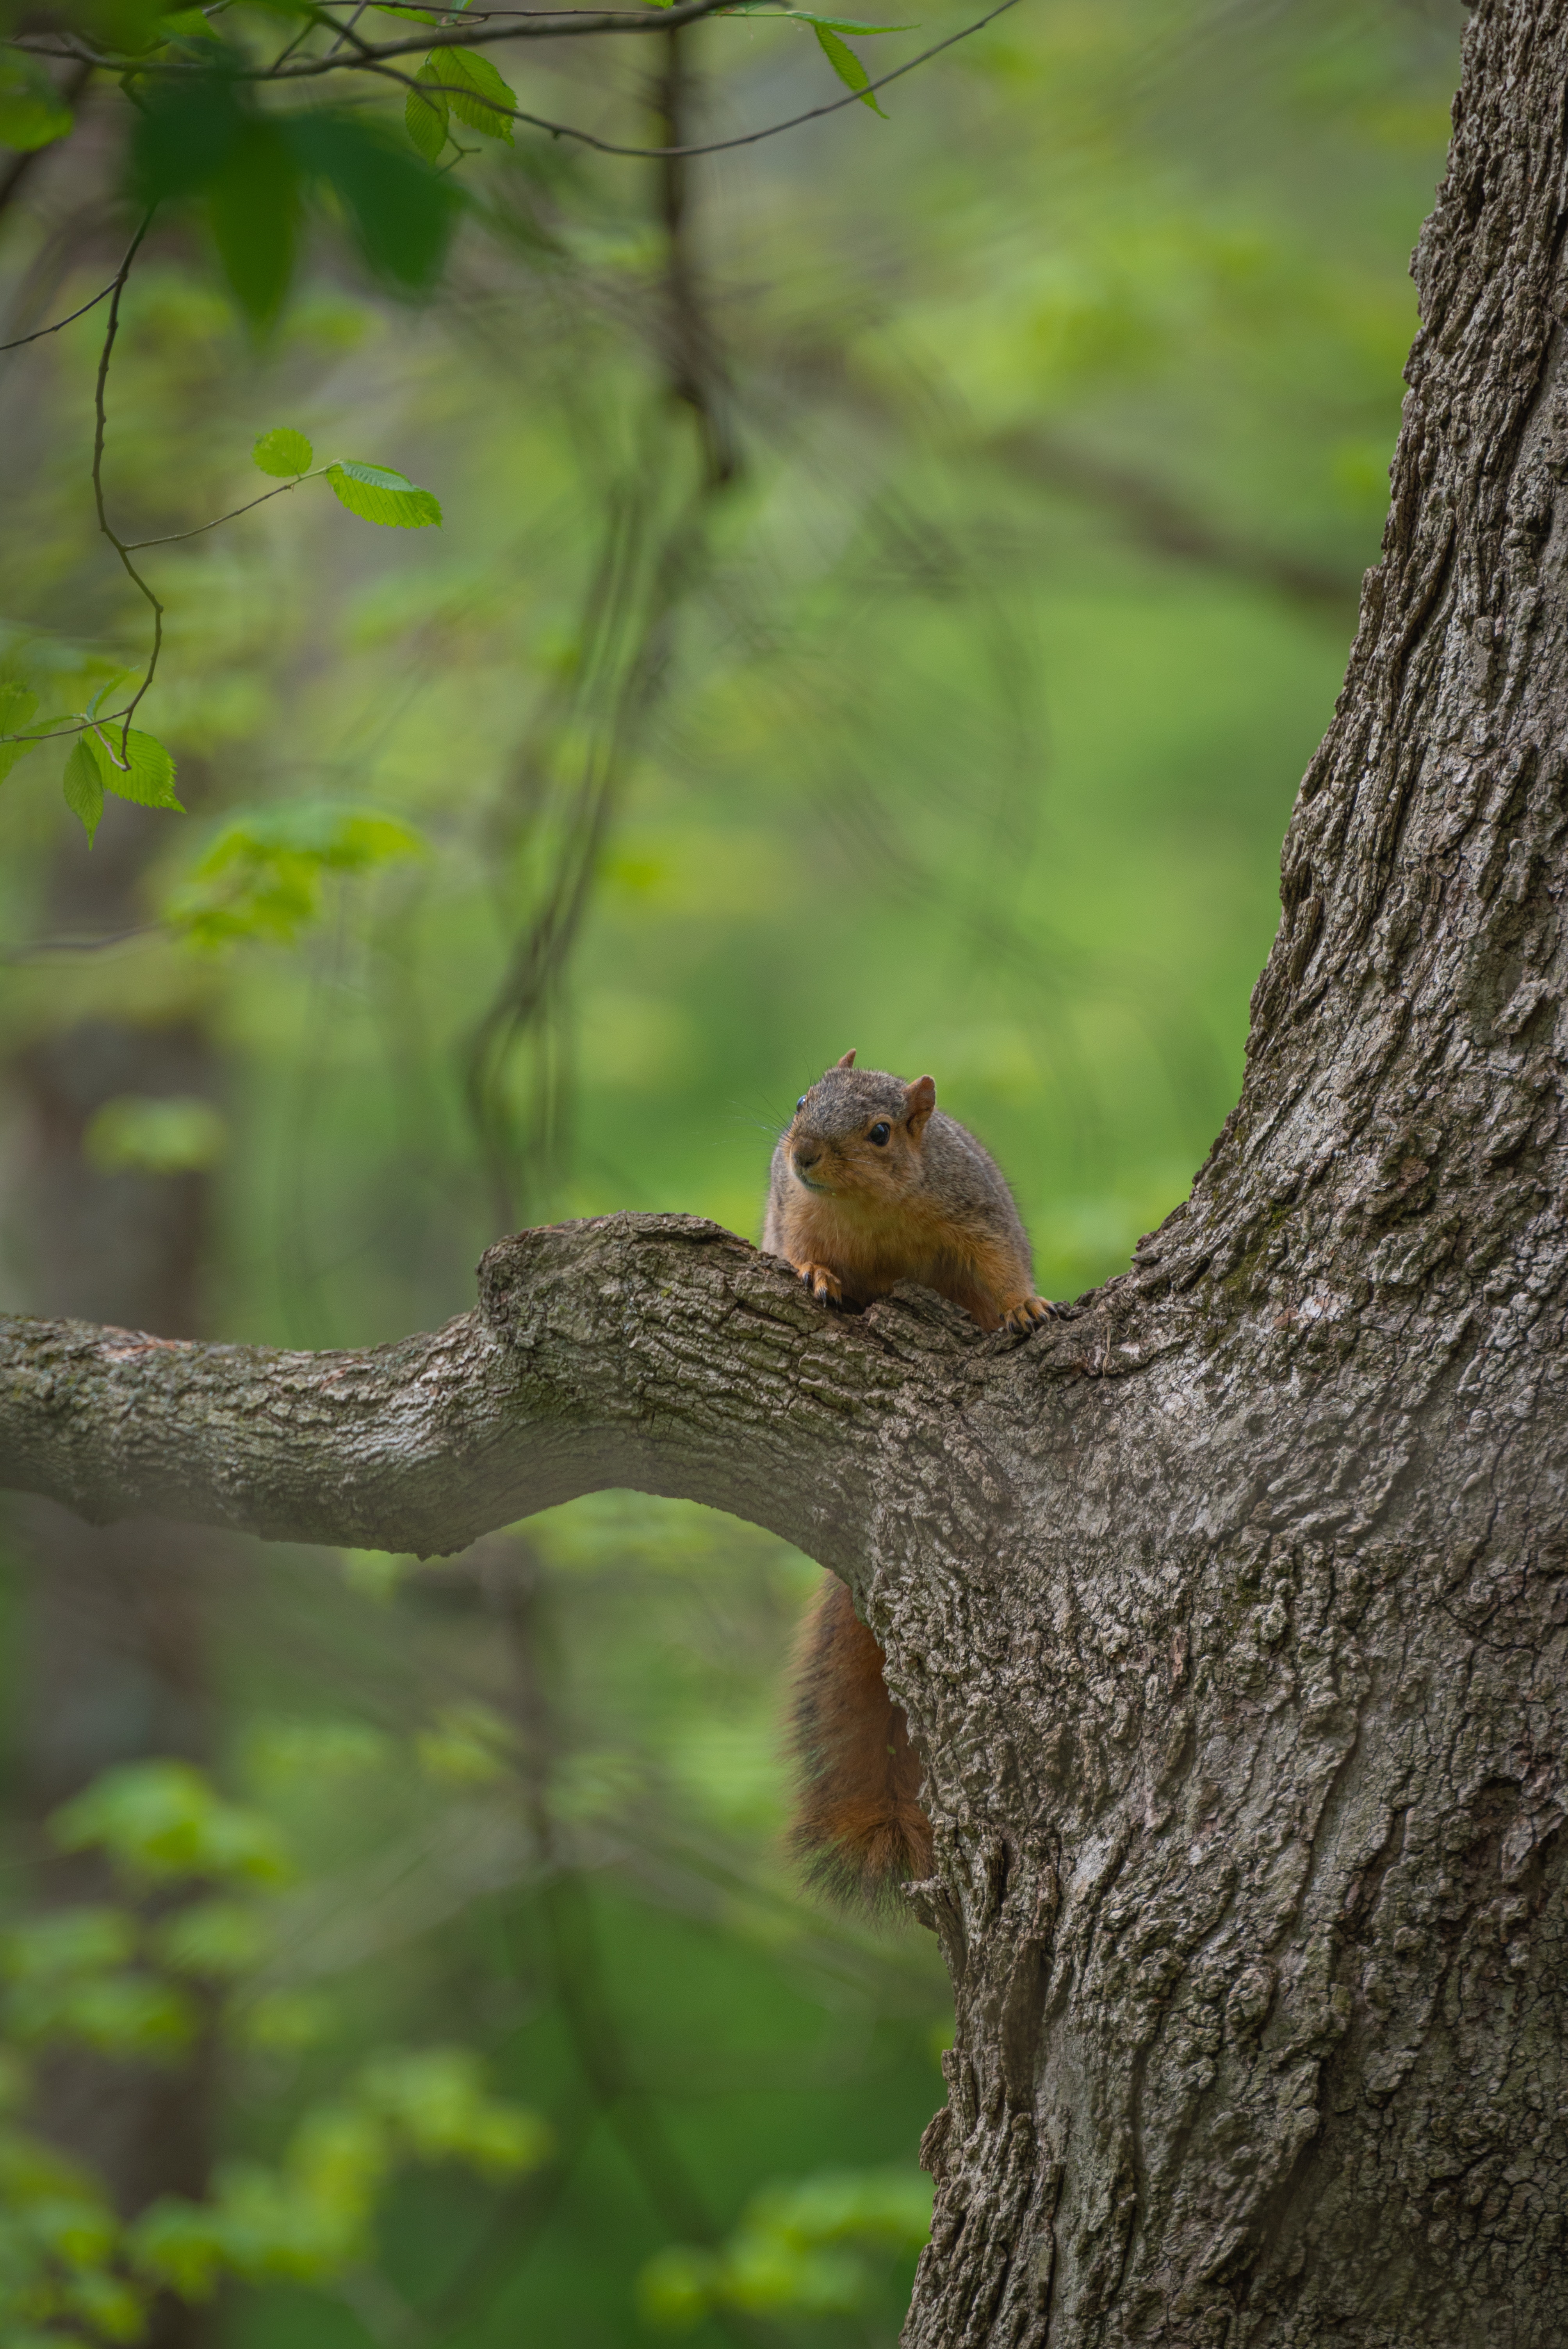
natural, eye, rodent, branch, wood, twig, squirrel, trunk, tree, fawn, plant, terrestrial animal, tail, snout, fox squirrel, whiskers, grey squirrel, forest, grass, terrestrial plant, wildlife, beak, deciduous, plant stem, jungle, fur, Northern hardwood forest, perching bird, woodland, ground squirrels